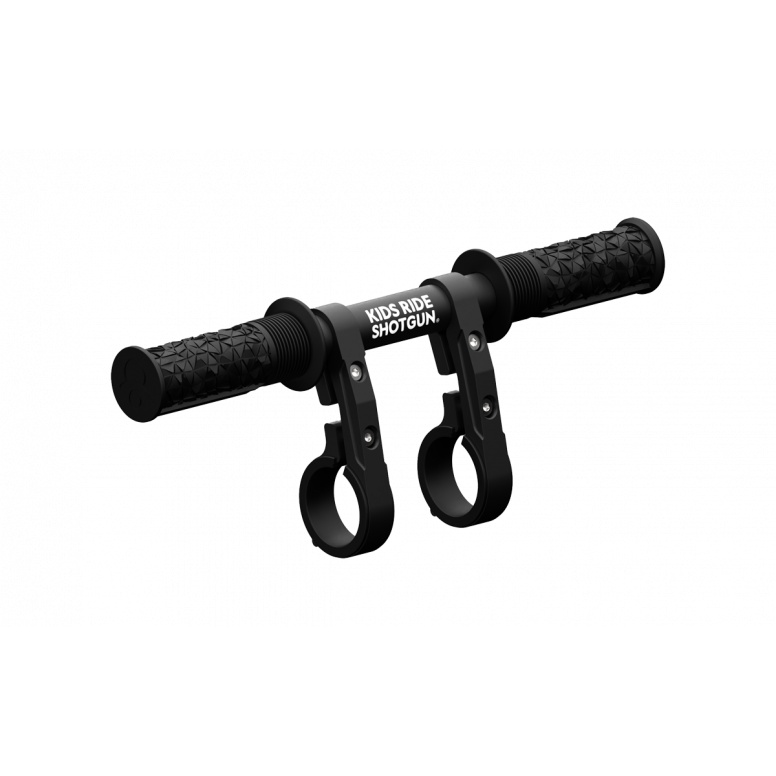
Shotgun 2.0 Child Bike Seat Handlebars
Your child will love riding up front with the Shotgun 2.0 handlebars. Secure allen key fixing, combined with our custom 19mm pro grips, make for a great addition to any Shotgun seat setup. ABOUT THE SHOTGUN 2.0 HANDLEBARS Handlebar accessory for the Shotgun child bike seat (all models). Allen key fixing for easy fitting, removal and adjustment. 250mm bars with 19mm undersized grips for little hands. Fits 25.4mm, 31.8mm and 35mm handlebar diameters, with full rubber handlebar protection. Suitable for flat or riser style handlebars. Fits stems up to 75mm wide.
Brand: Kids Ride Shotgun
Category: Sporting Goods > Outdoor Recreation > Cycling > Bicycle Accessories > Bicycle Child Seat Accessories & Parts